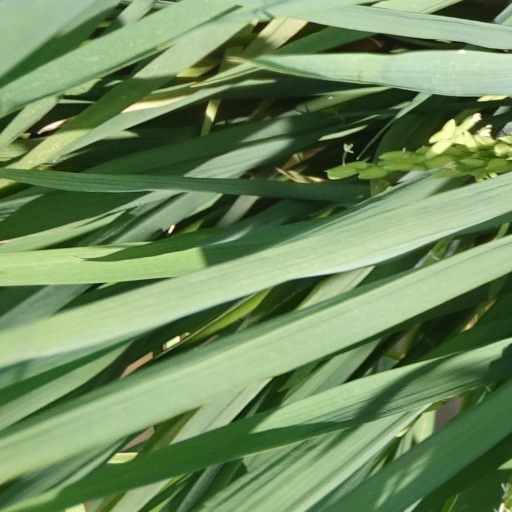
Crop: rice